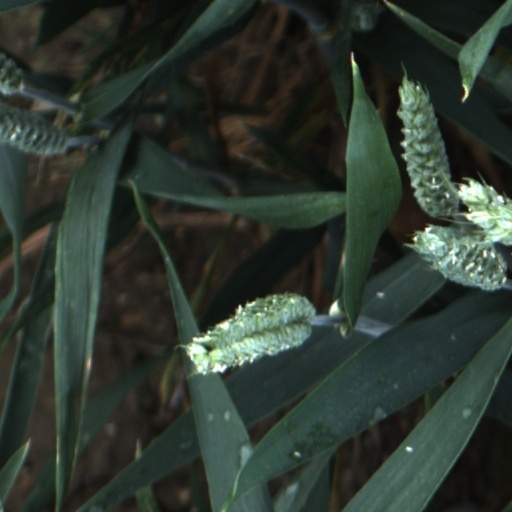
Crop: wheat